Therizinosauria

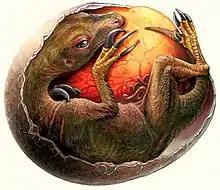
Life restoration of an embryonic therizinosaur based on fossils from the Nanchao Formation

Dinosaur eggs with embryos of the Dendroolithidae type from the Nanchao Formation were identified as belonging to therizinosaurs based on anatomical features, and described by paleontologist Martin Kundrát and colleagues in 2007. The development of the embryos (their bones were extensively ossified) and the fact that no adults were found in association with the nests indicate that theirzinosaur hatchlings were precocial, capable of locomotion from birth, and able to leave their nests to feed alone, independently of their parents. The development of the teeth of the hatchlings was consistent with an omnivorous diet. Subterraneously constructed nests are also indicative of a lack of parental care during the incubation period.